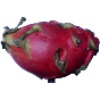
Label: Pitahaya Red 1